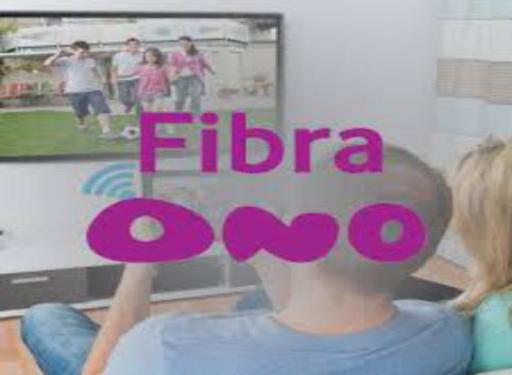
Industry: Others